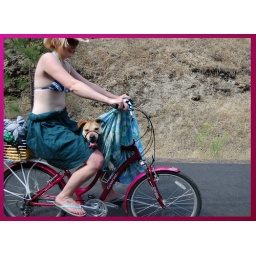
Bikes trails around lake Coeur d'Alene. Dog bike hammock.